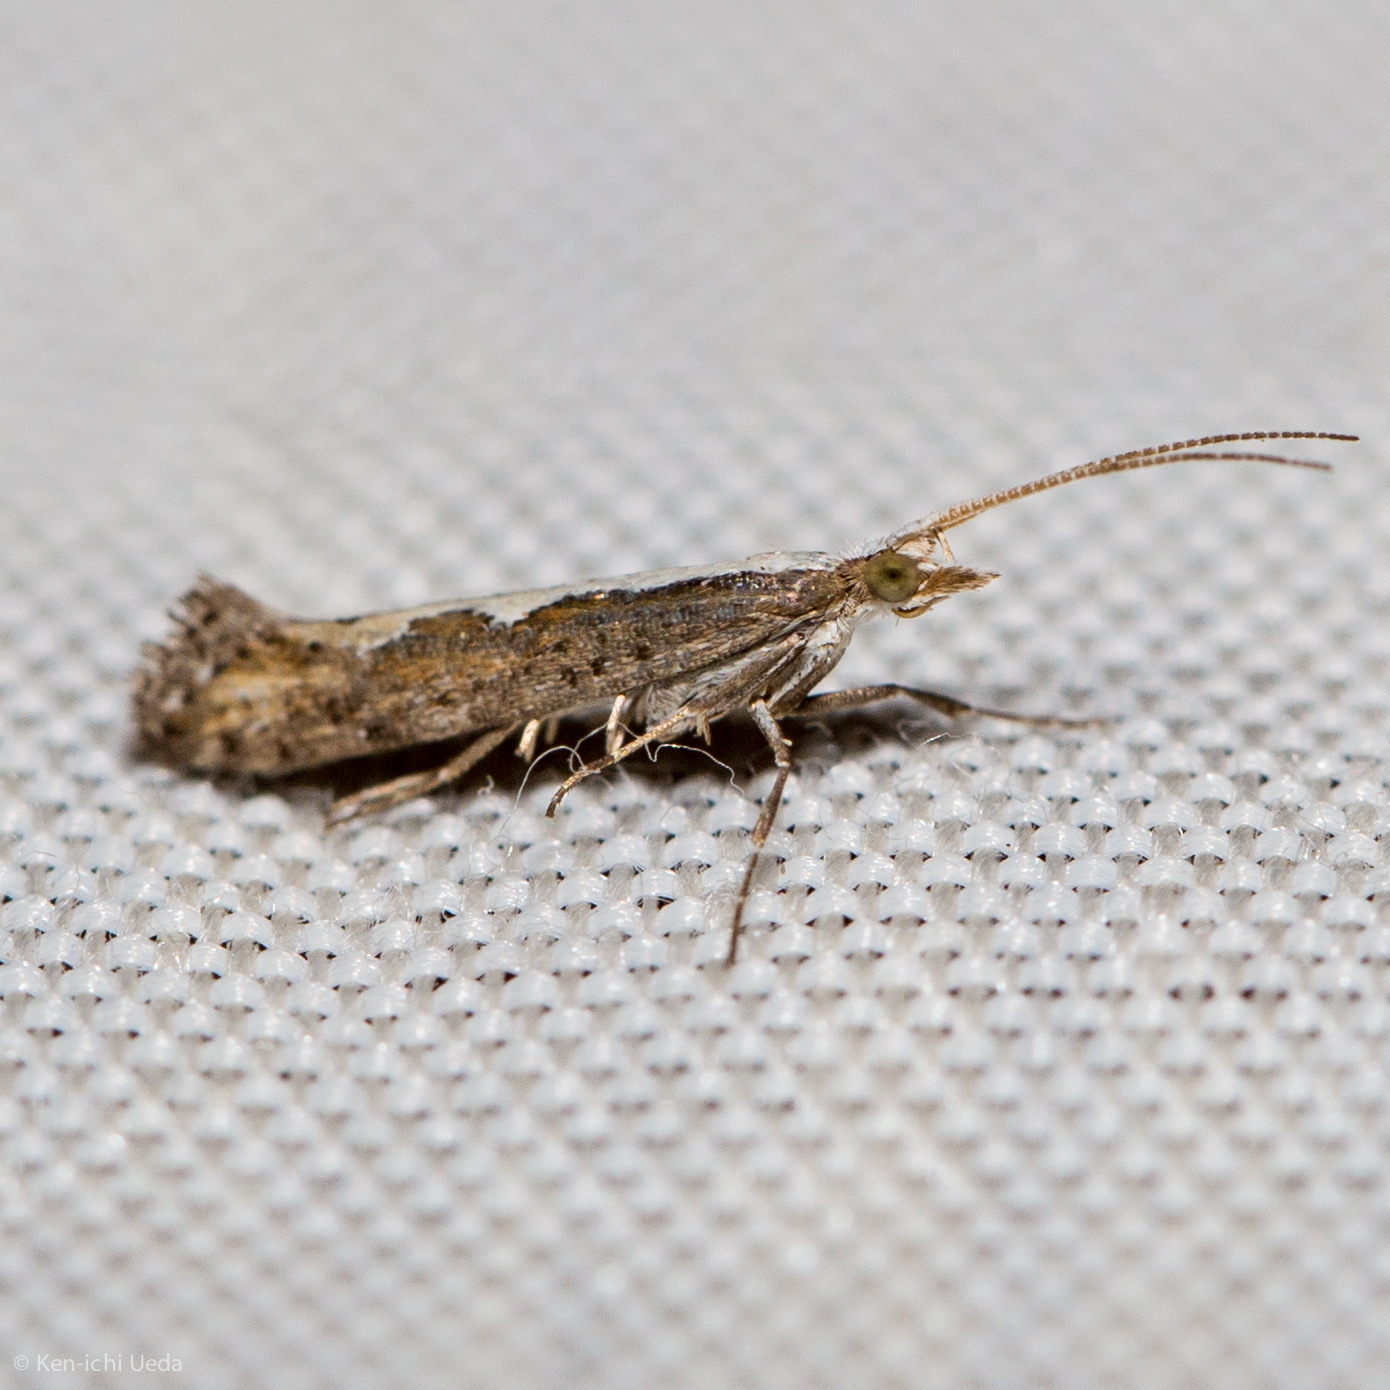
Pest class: diamondback_moth